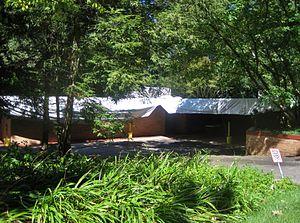
Cet article propose une liste exhaustive des réalisations de Frank Lloyd Wright. Huit d'entre elles sont classées sur la liste du patrimoine mondial de l'UNESCO depuis le 7 juillet 2019 au titre des œuvres architecturales du XXᵉ siècle de Frank Lloyd Wright.